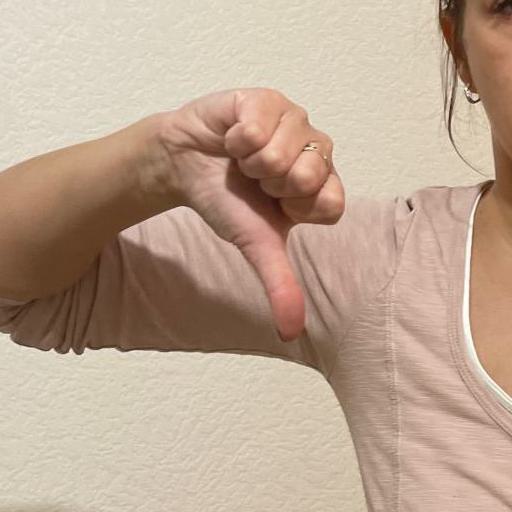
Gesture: dislike